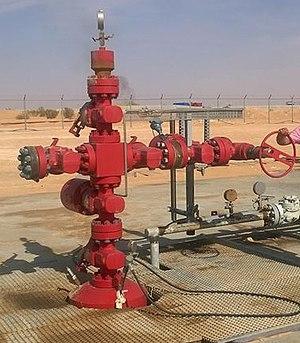
Tête de puits de pétrole à Al Tarfa [à 30 km de Douz sur la route qui mène vers Matmata]
L'économie de la Tunisie est inscrite dans un processus de réformes économiques et de libéralisation à partir de 1986 après trois décennies de dirigisme et de participations de l'État à l'économie. Avec, à partir du 1ᵉʳ janvier 2008, l'ouverture à la concurrence mondiale par l'entrée en vigueur de l'accord de libre-échange conclu avec l'Union européenne en 1995, l'économie tunisienne fait face à des défis de mise à niveau de pans entiers de son économie tout en bénéficiant d'une croissance économique annuelle soutenue de l'ordre de 5 % par an depuis une dizaine d'années.